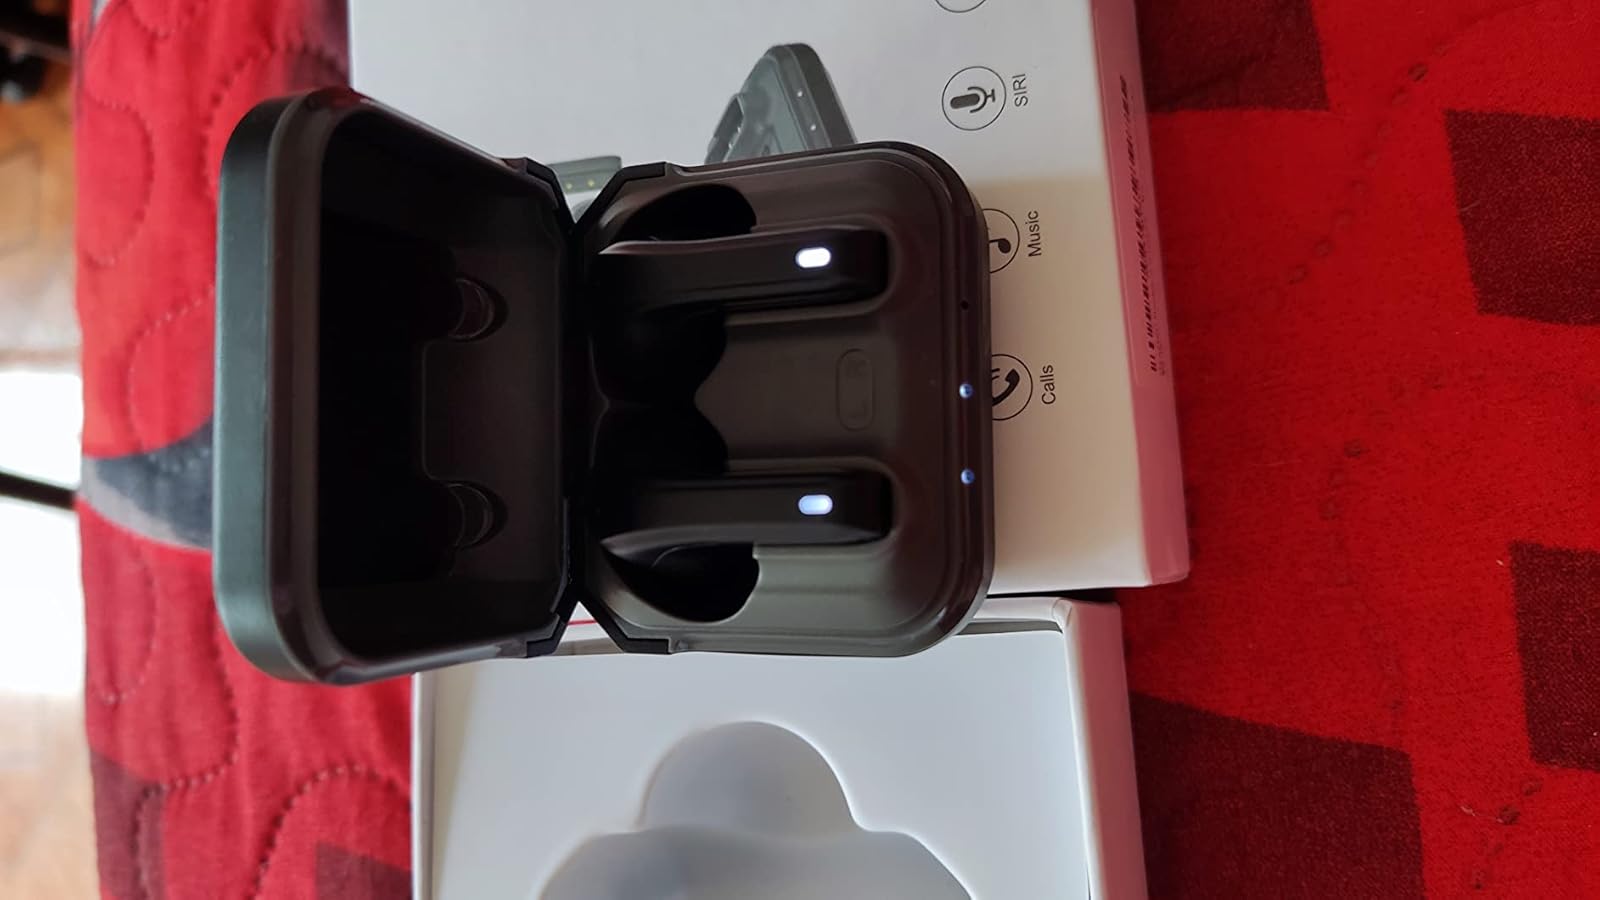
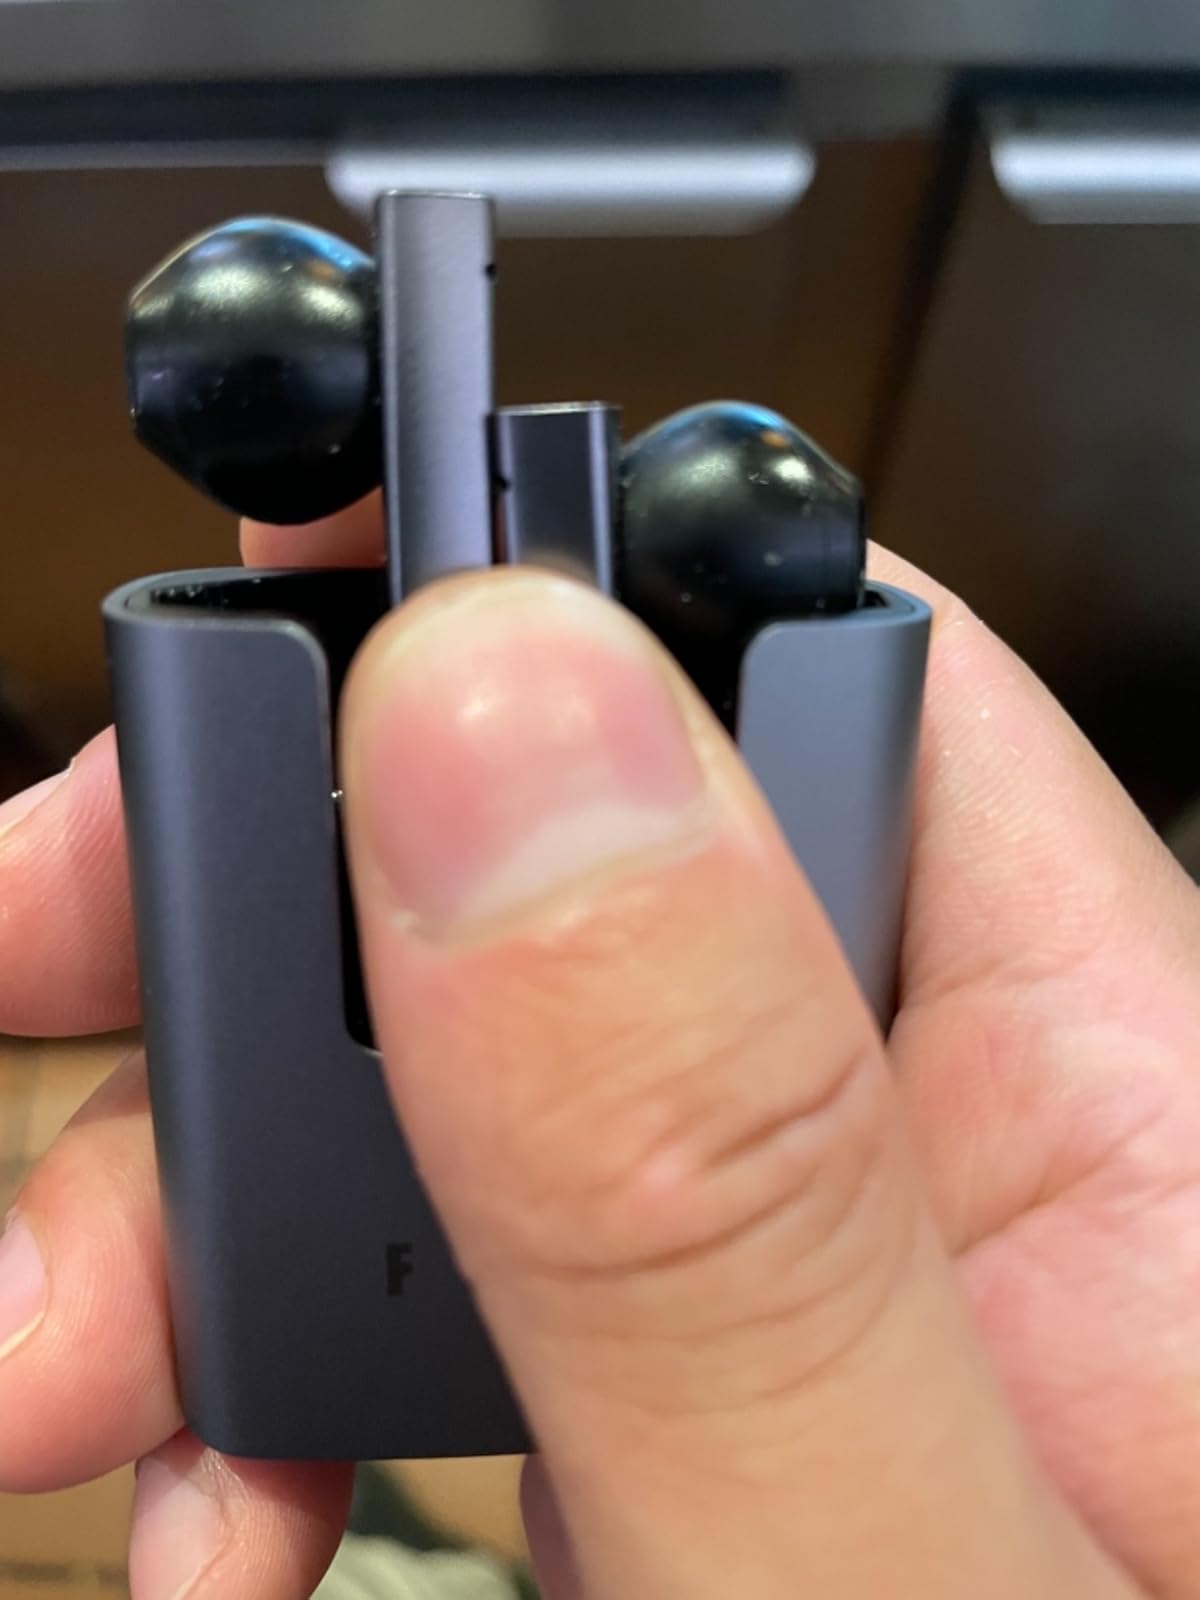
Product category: earbuds
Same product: no